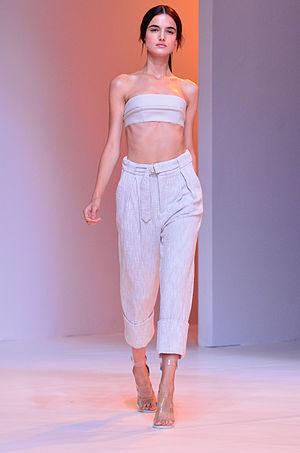
Blanca Padilla défilant pour Porsche Design.